Staunton Hill (Brookneal, Virginia)

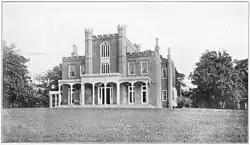
Staunton Hill, c. 1910

Staunton Hill is a historic plantation house located in Charlotte County, Virginia; the nearest community is Brookneal, which is in Campbell County. It was built in 1848 by Charles Bruce (father of Sen. William Cabell Bruce), and is a two-story, five-bay, brick dwelling in the Gothic Revival style. It features a three-story projecting entrance tower at the center bay with Gothic arch windows. It also features a crenelated parapet and turrets.